Isaak Dunayevsky

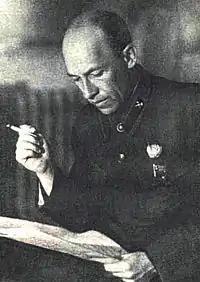
Isaak Dunayevsky

Isaak Osipovich Dunayevsky (also transliterated as Dunaevski or Dunaevskiy; 25 July 1955) was a Soviet film composer and conductor of the 1930s and 1940s, who composed music for operetta and film comedies, frequently working with the film director Grigori Aleksandrov.